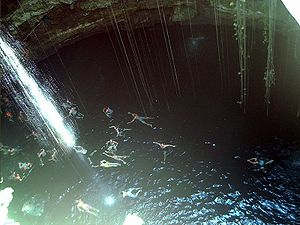
Ferskvandshul
Cenote i Quintana Roo.
Et ferskvandshul eller cenote er et jordfaldshul indeholdende grundvand med synlige stenede kanter. Ferskvandshuller findes typisk i Yucatán-halvøen og nogle nære karibiske øer. Cenote er afledt fra ordet anvendt af lavland Yucatec Maya til at referere til enhver lokalitet hvor grundvand er tilgængeligt.